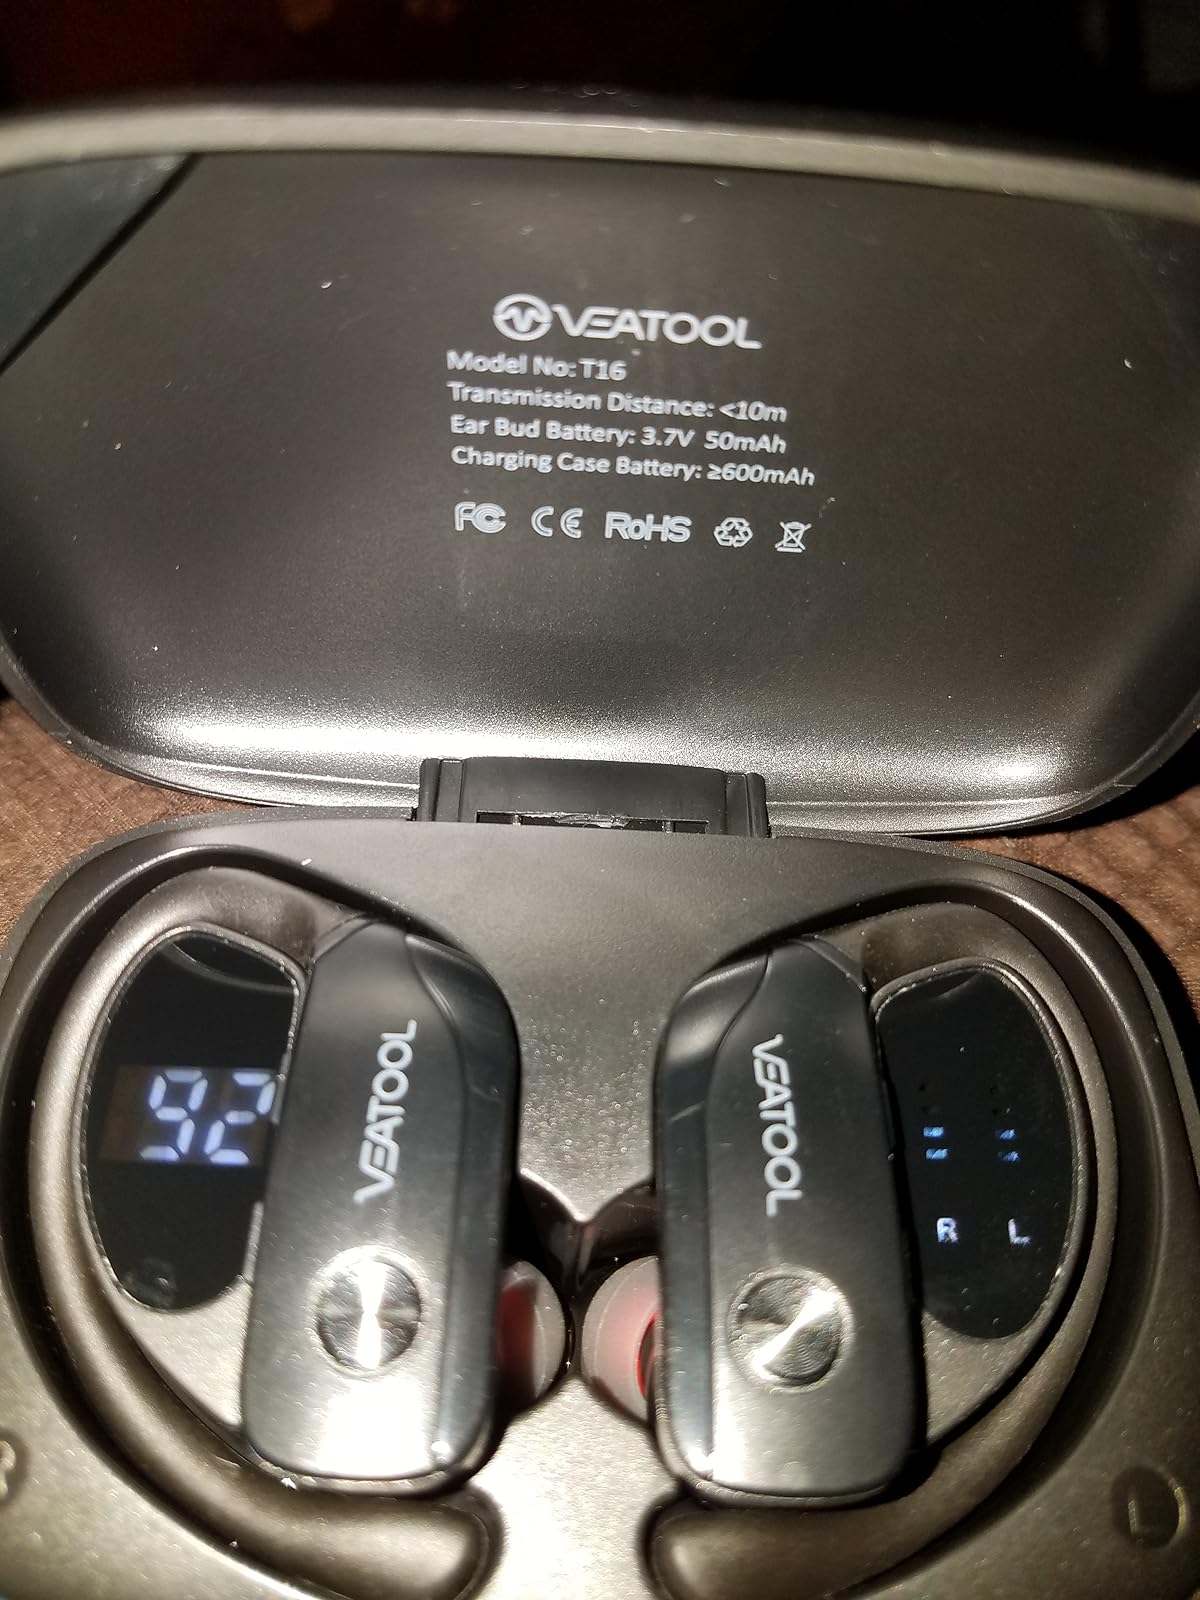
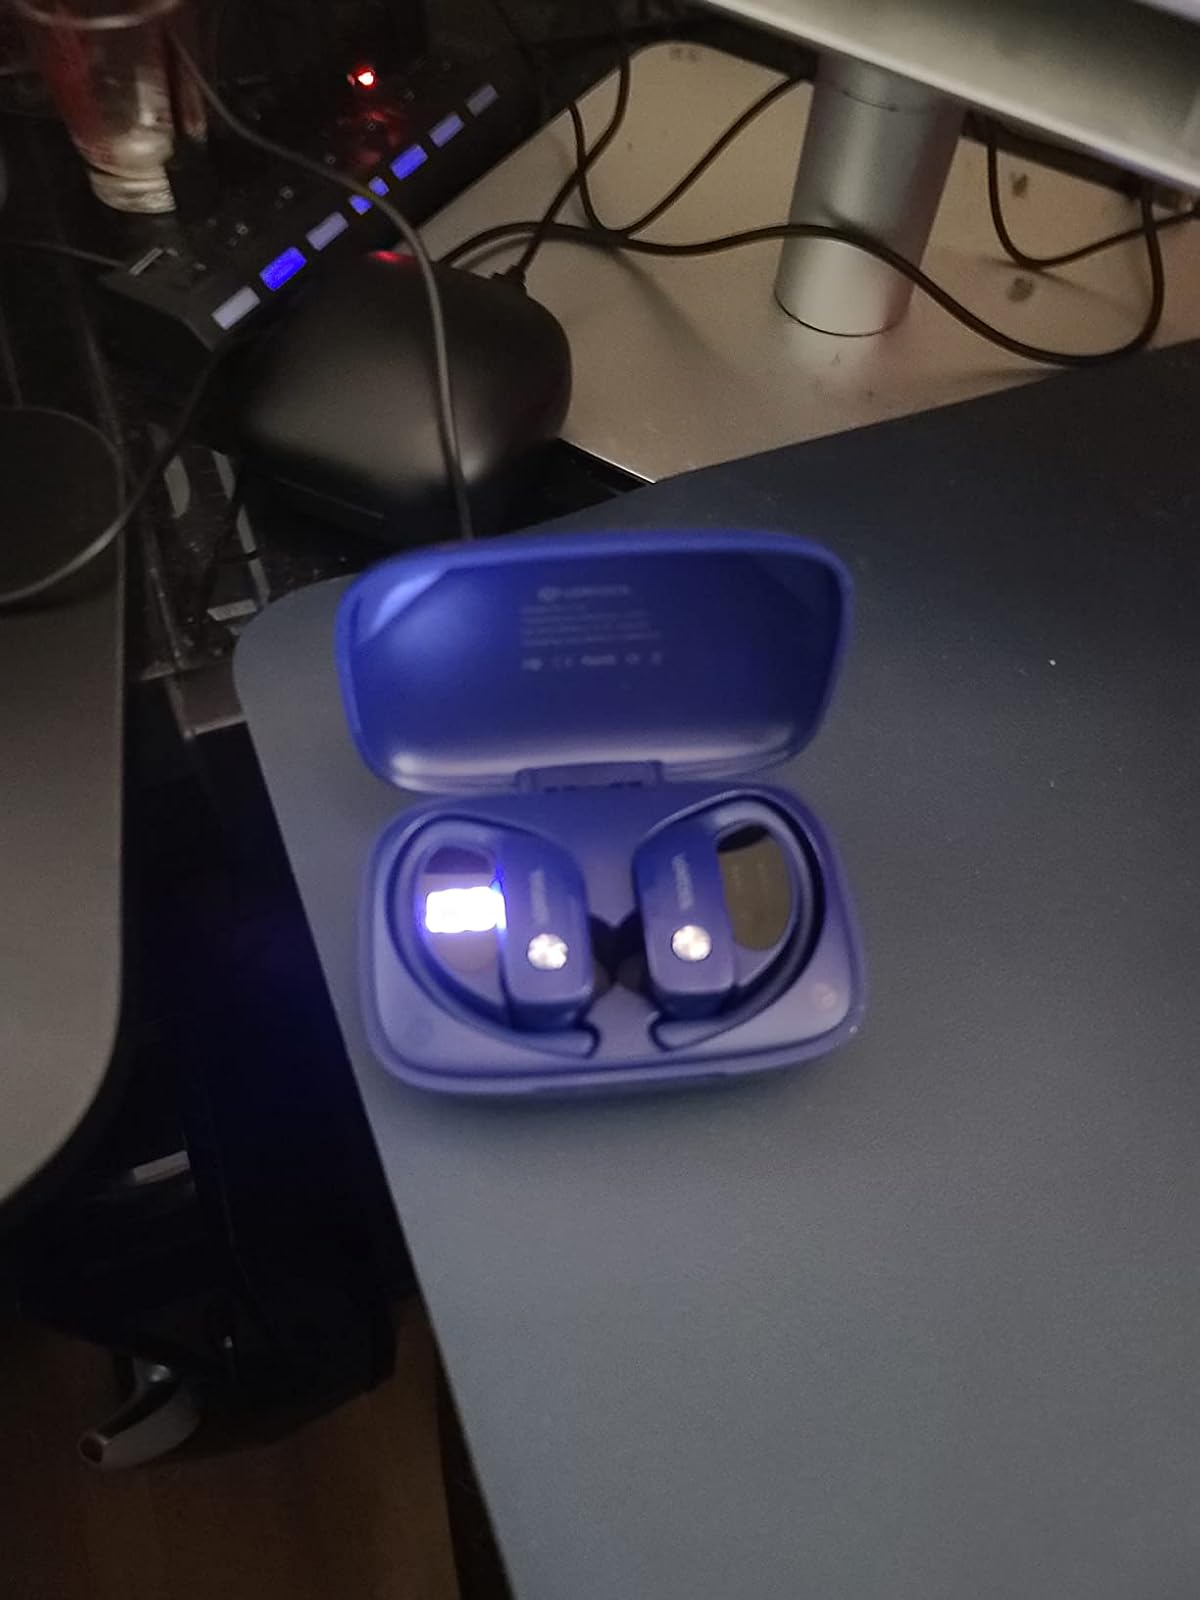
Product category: earbuds
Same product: no